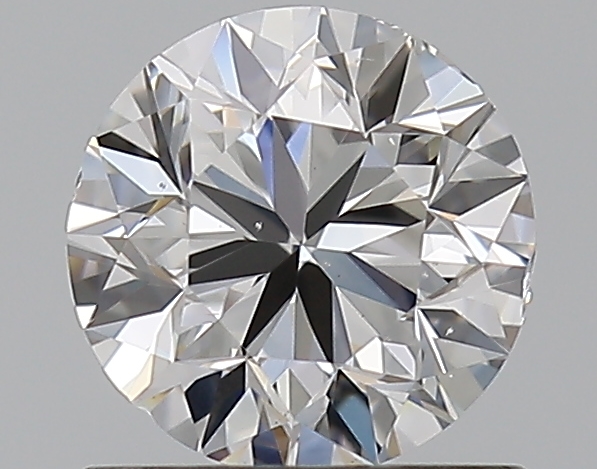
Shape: round
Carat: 0.8
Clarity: VS2
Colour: D
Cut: VG
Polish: EX
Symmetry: GD
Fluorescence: N
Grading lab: GIA
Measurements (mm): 5.77 x 5.81 x 3.71